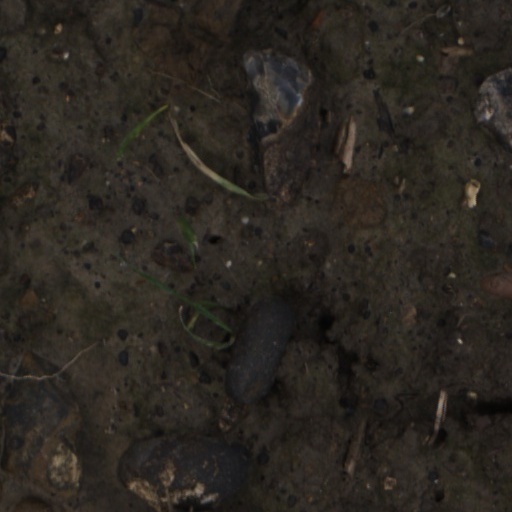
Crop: wheat